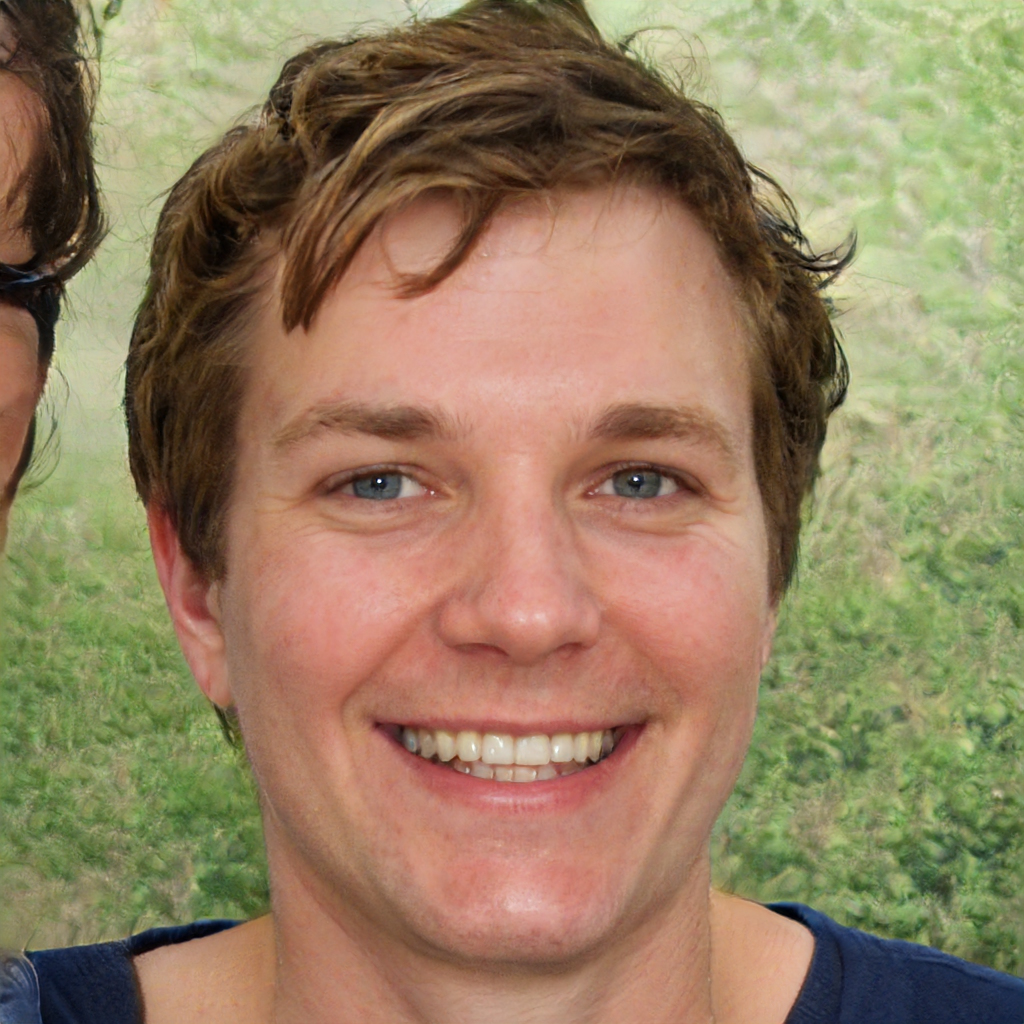
Gender: Male